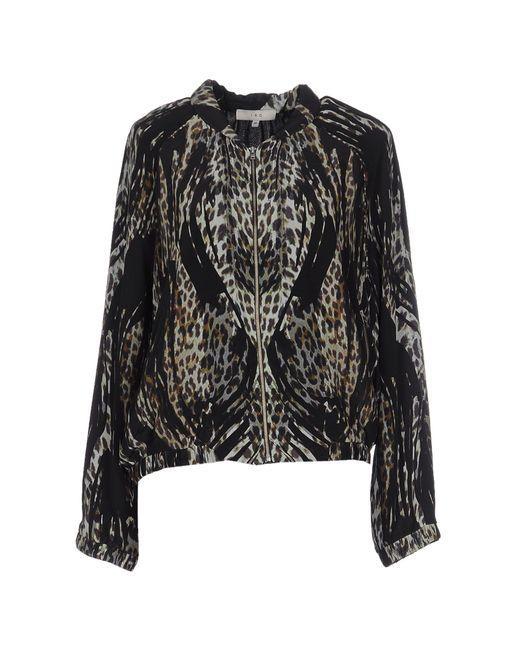
Reißverschlusspullover mit Leoparden-Design